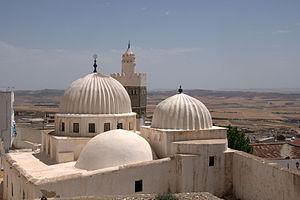
Sidi Bou Makhlouf, de son vrai nom Abdallah Bou Makhlouf El Gzouni, est un saint tunisien et le saint patron de la ville du Kef.
Le mausolée Sidi Bou Makhlouf est une zaouïa tunisienne construite au pied des remparts de la casbah de la ville du Kef au XVIIᵉ siècle.
Le Kef est une ville du Nord-Ouest de la Tunisie et le chef-lieu du gouvernorat du même nom.